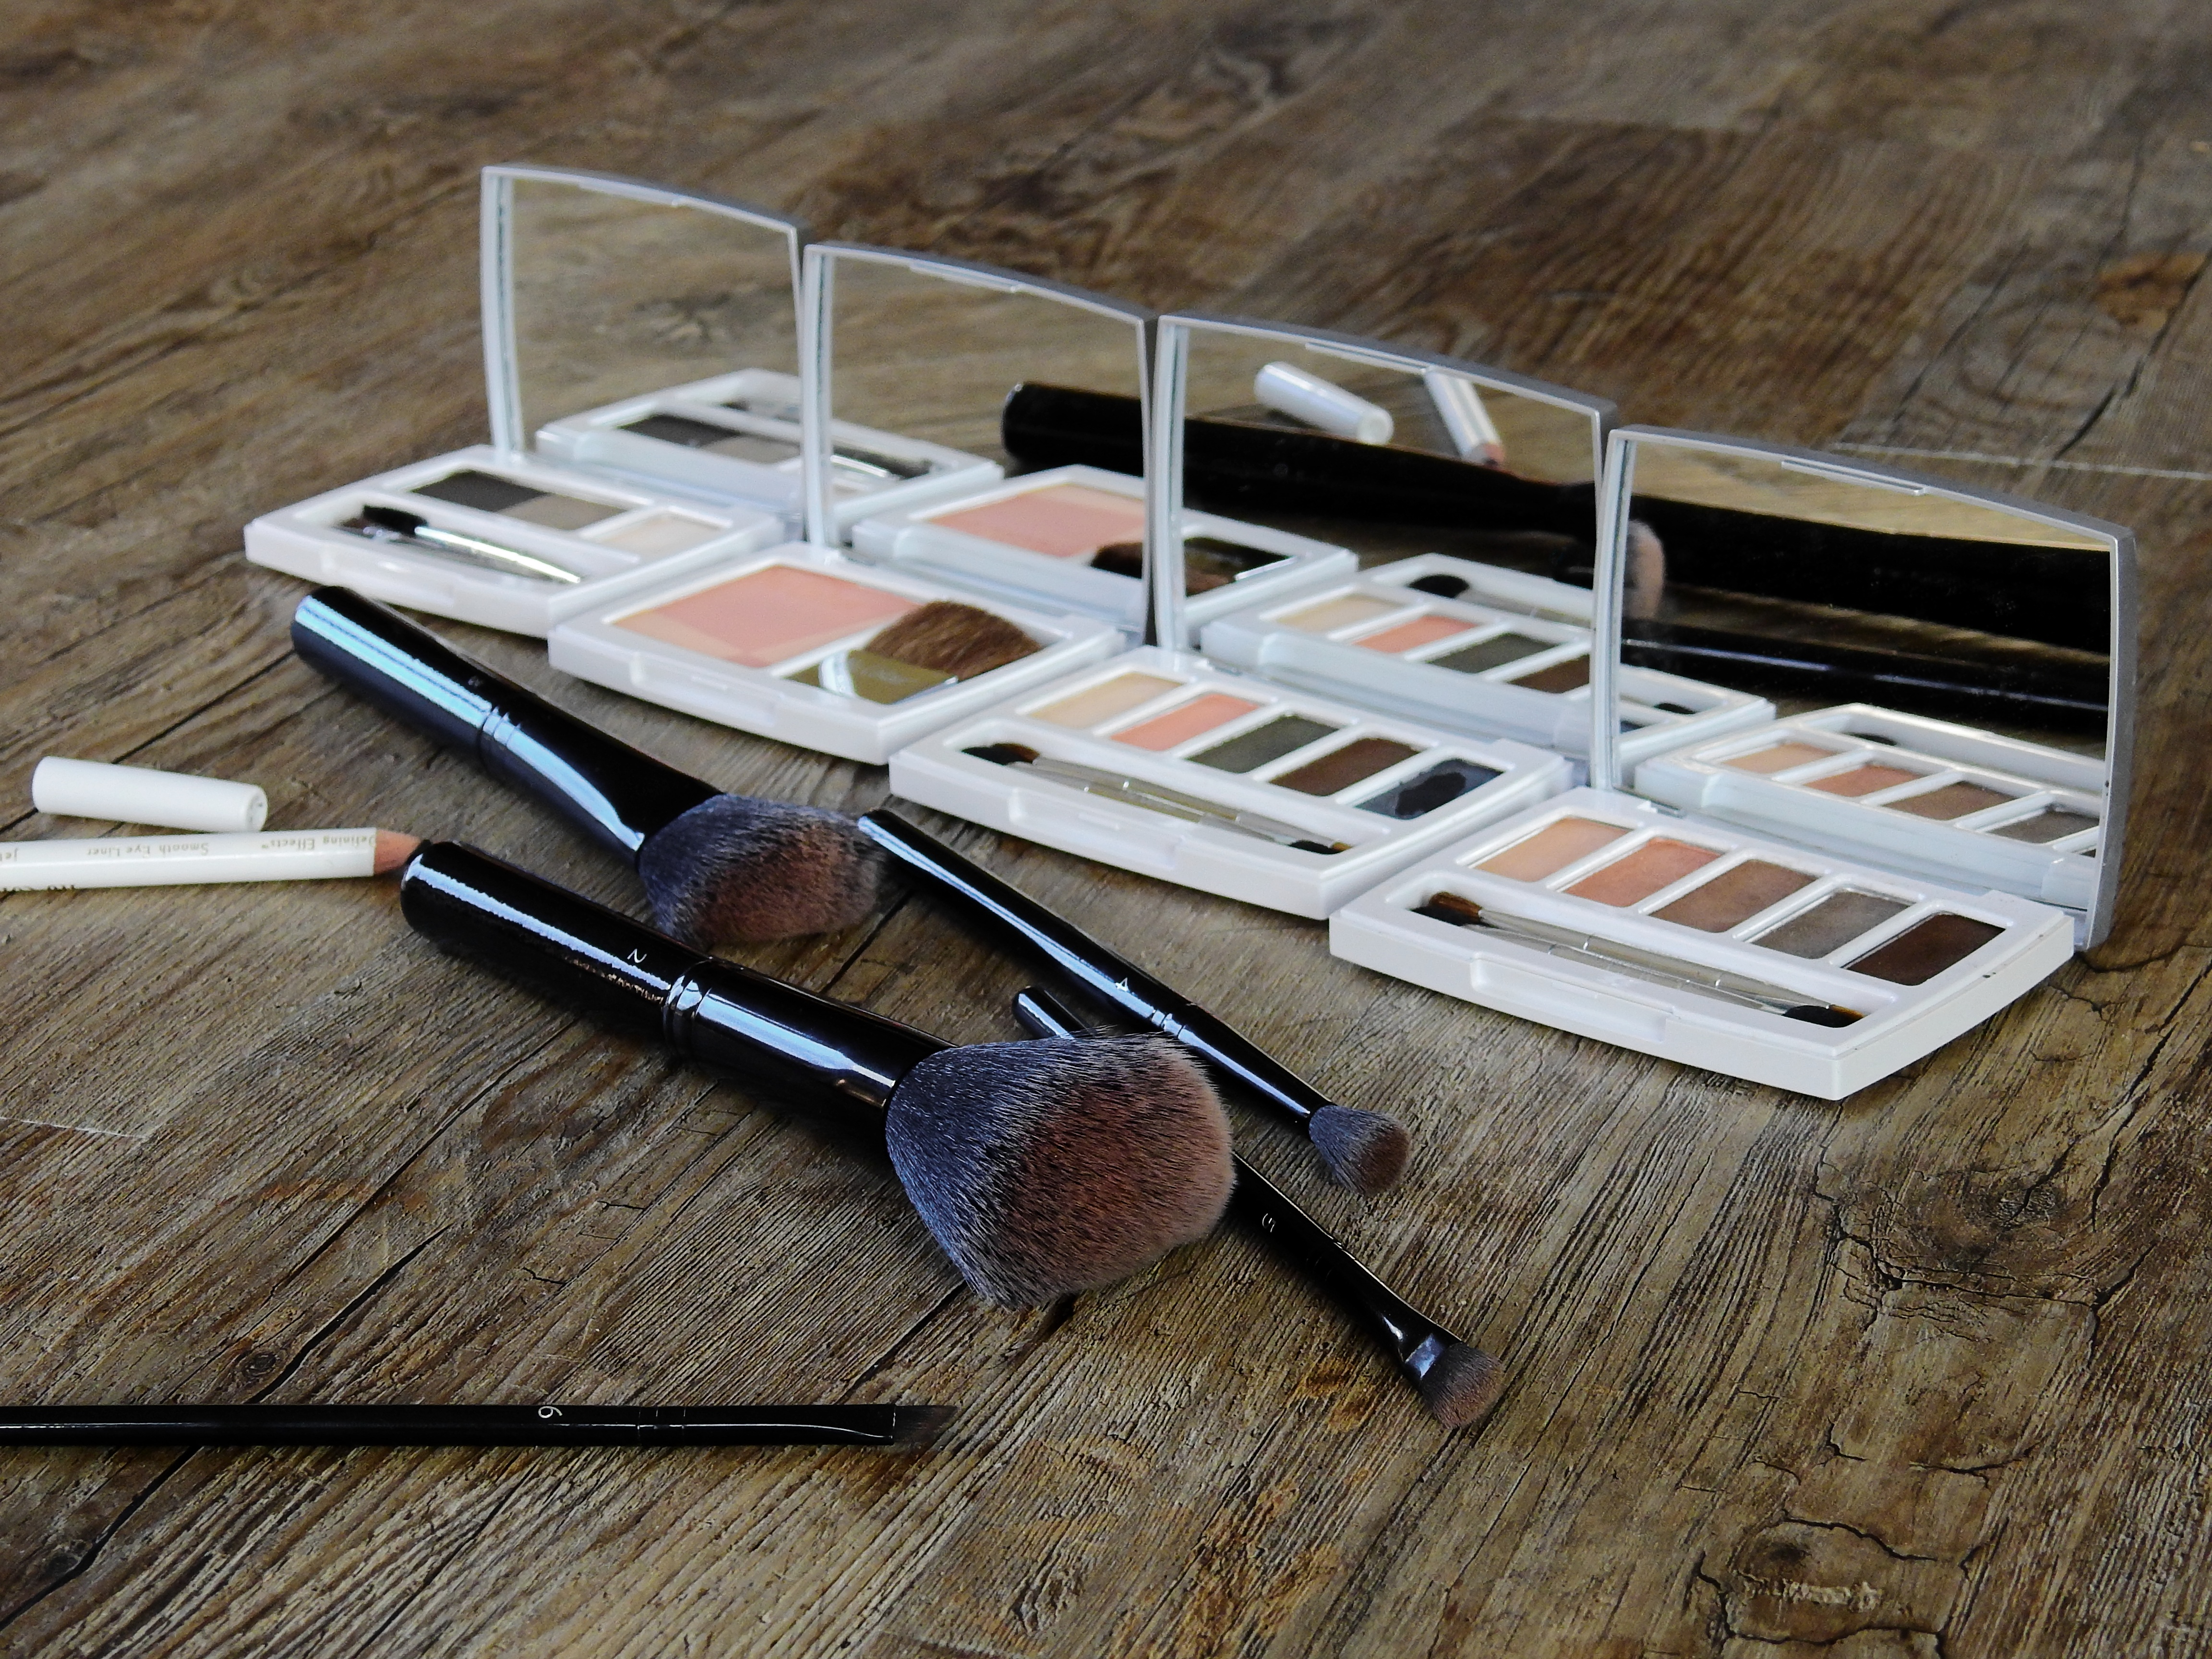
table, wood, floor, pen, brush, color, furniture, powder, makeup, make up, makeup brush, art, rouge, beauty, cosmetics, eye shadow, flooring, schmink brush